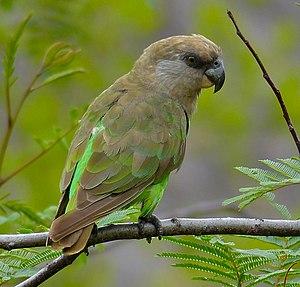
Le Perroquet à tête brune est une espèce d'oiseaux appartenant à la famille des Psittacidae.